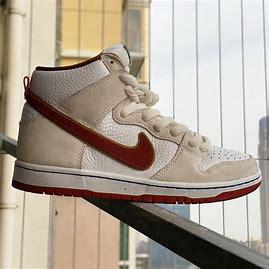
Brand: Nike
Model: SB Dunk